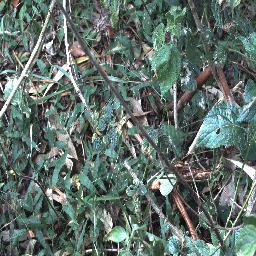
Label: lantana